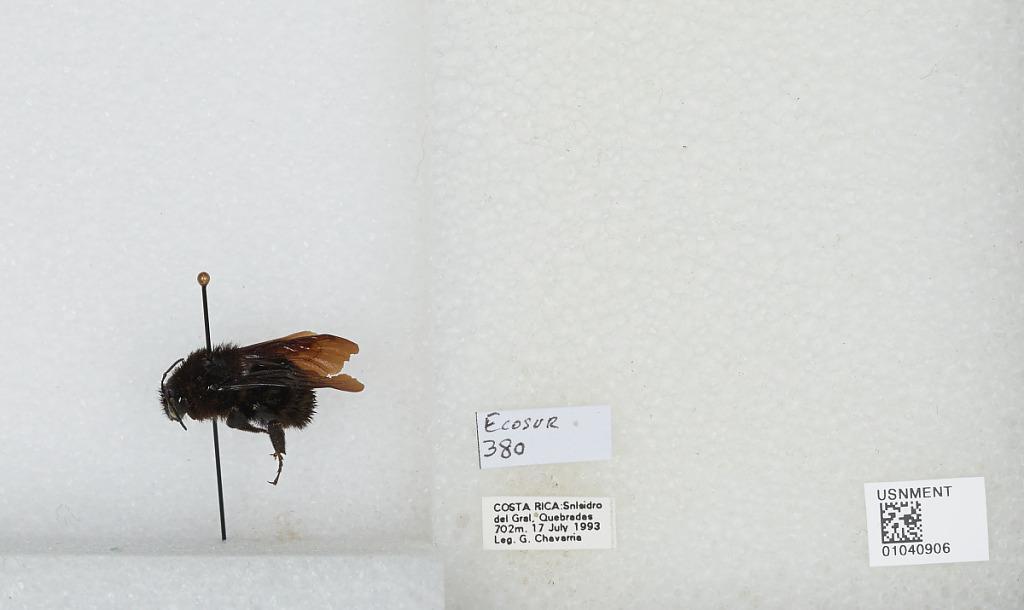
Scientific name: Bombus (Megabombus) pullatus Franklin
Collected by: G. Chavarria
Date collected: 1993-7-17
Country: Costa Rica
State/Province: San Josè
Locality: Quebradas, San Isidro del General